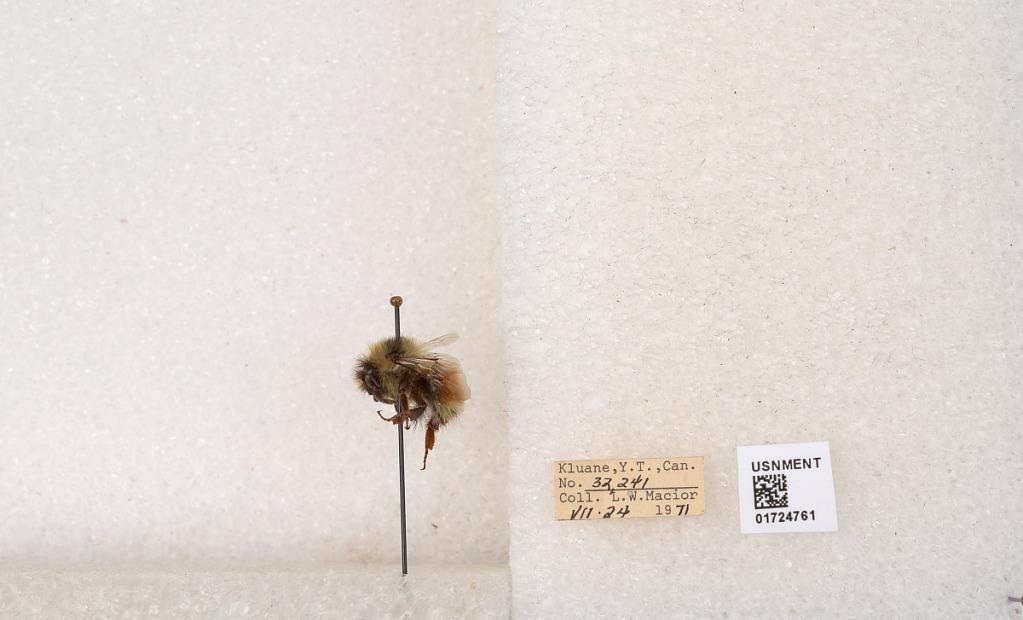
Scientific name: Bombus (Pyrobombus) sylvicola Kirby
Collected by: L. Macior
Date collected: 1971-7-24
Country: Canada
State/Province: Yukon Territory
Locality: Kluane National Park and Reserve
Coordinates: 60.7493, -139.504